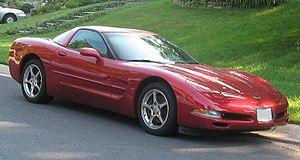
La Chevrolet Corvette est une famille d'automobiles sportives, lancée le 30 juin 1953 à Flint, dans le Michigan, par la marque américaine Chevrolet. Un prototype aux lignes strictement identiques avait été présenté au début de l'année 1953 au General Motors Motorama, le salon de l'auto organisé par General Motors dans l'hôtel Waldorf-Astoria de New York.